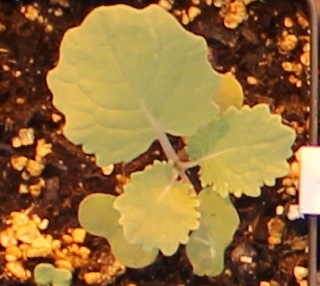
Label: Canola